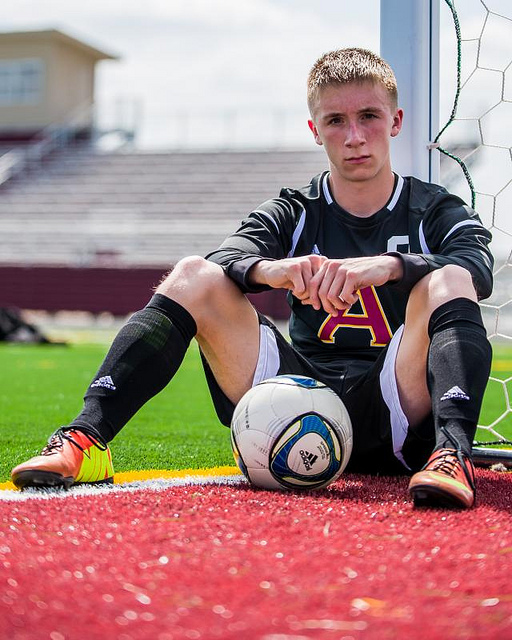
một cầu thủ bóng đá đang ngồi ở trên sân với quả bóng